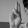
ASL letter: U